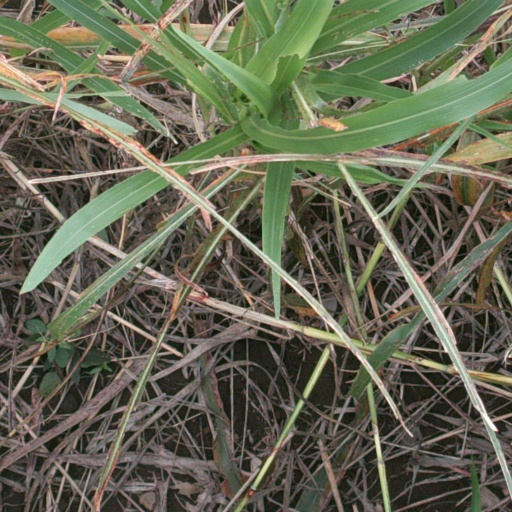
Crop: sorghum